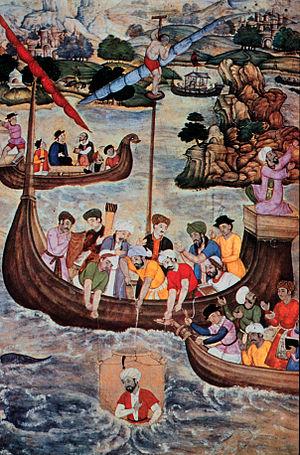
La cloche de plongée, ou plus exactement en français cloche à plongeur ou cloche de plongeur est l'un des plus anciens équipements permettant d'effectuer des travaux, des expériences ou des explorations sous l'eau.